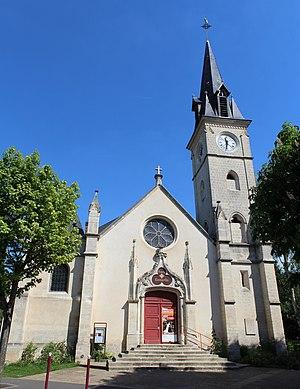
Église Saint-Léonard de L'Haÿ-les-Roses.
L'église Saint-Léonard est une église paroissiale catholique se situant rue Jean-Jaurès sur la commune de L'Haÿ-les-Roses dans le département du Val-de-Marne.
L'Haÿ-les-Roses est une commune située dans la région Île-de-France, en France. Devenue sous-préfecture en 1972, la ville est ainsi un chef-lieu d'arrondissement du Val-de-Marne.